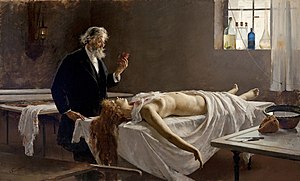
Obduktion
Enrique Simonet, Obduktion, 1890 Museo de Málaga.
En obduktion er en medicinsk procedure, som består i at undersøge et lig for at bestemme dødsårsag og sygdomsforløb og at undersøge eventuelle sygdomme eller skader. Den udføres af en speciallæge i patologisk anatomi og cytologi.